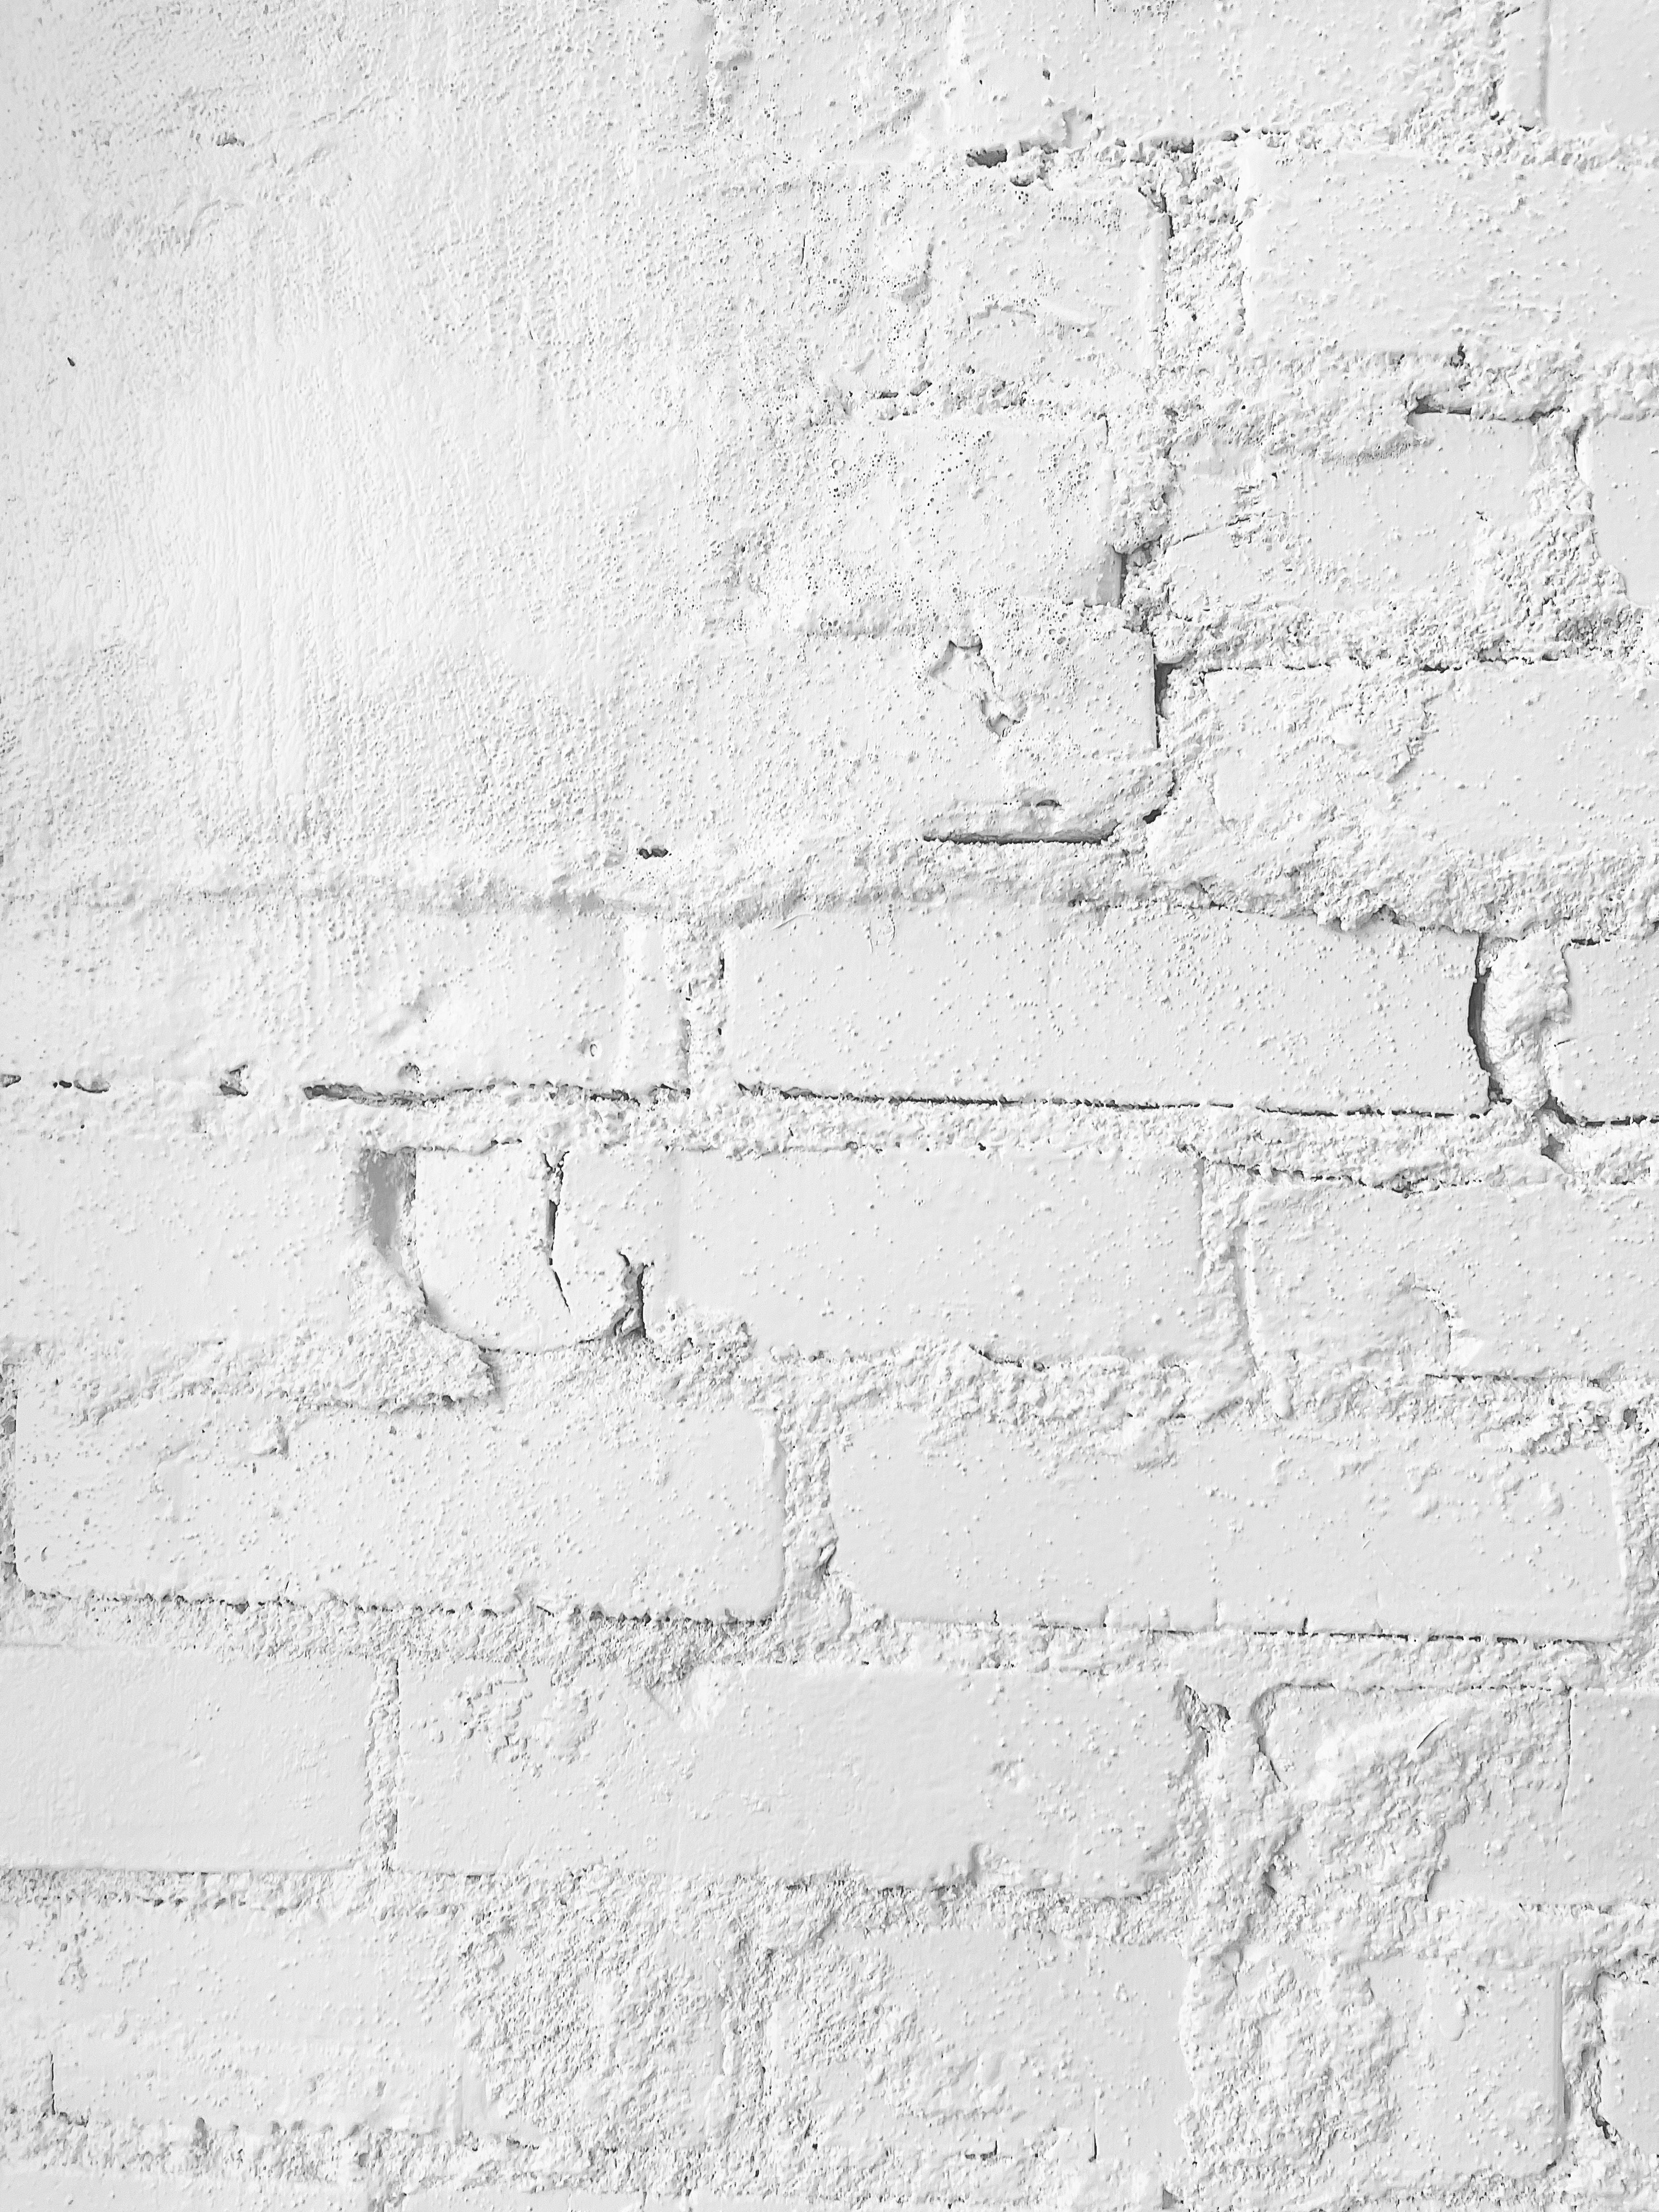
natural, wood, rectangle, grey, brick, brickwork, Tints and shades, beige, pattern, concrete, composite material, monochrome photography, monochrome, flooring, building material, stone wall, plaster, font, cement, metal